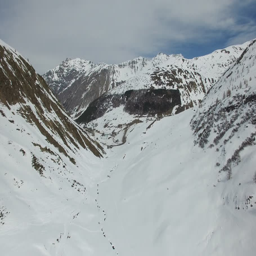
a top view above an enchanted valley surrounded by white snow